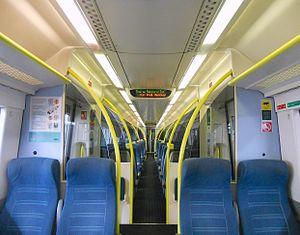
La Class 171 Turbostar est un autorail Diesel construit par Bombardier à Derby Litchurch Lane Works en Angleterre.